Roser Bru

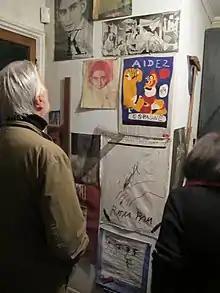
With Spanish painter Javier de Villota in 2013

Roser Bru was born in Barcelona in 1923. The following year her family went into exile in Paris, France, as a result of the dictatorship of Miguel Primo de Rivera. Four years later, they returned to their hometown where Bru studied at the Montessori School and later, in 1931, at the . After the Spanish Civil War, in 1939, she moved back to France, where she embarked for Chile on the SS "Winnipeg". She arrived in Valparaíso on 3 September of that year.